List of airports in the Netherlands

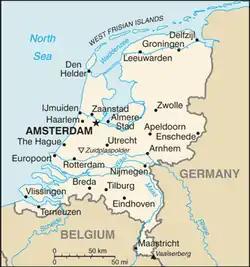
Map of the Netherlands

This is a list of airports in the Netherlands, grouped by type and sorted by location.